An Event in Autumn

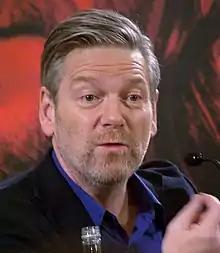
Kenneth Branagh played the Swedish detective in the Wallander limited series

The story was adapted into an episode of the English-language British television series "Wallander", starring Kenneth Branagh and was aired in 2012. Because the episode was aired to English audiences prior to the release of the novella's English translation, some confusion was caused among fans that were unfamiliar with the source material.